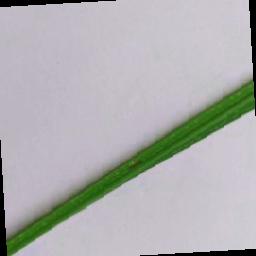
Label: Rice___Brown_Spot